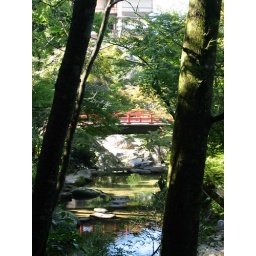
A red bridge in Momiji Park on Miyajima.